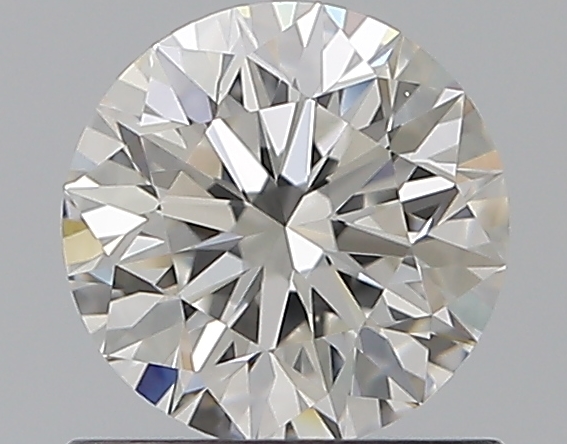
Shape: round
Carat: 0.7
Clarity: VS1
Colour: F
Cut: EX
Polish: EX
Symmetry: EX
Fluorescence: ST
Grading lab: GIA
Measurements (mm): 5.63 x 5.66 x 3.56